Higashi Kobe Bridge

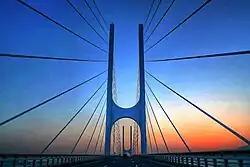

The is a cable-stayed bridge in Kobe, Japan, which opened in 1992. It has a main span of 485 meters and spans a waterway between two artificial islands in Osaka Bay. The bridge is a part of the Hanshin Expressway, which also is cradled by the Tempozan Higashi Bridge, downstream of the Higashi Kobe Bridge. The bridge is also a part of the Bayshore route 5 expressway of Kobe, which is also a part of the Industrial Ring Road of Kobe. The bridge carries two decks of roadway (3 lanes on each deck) (6 in total), and the bridge is 168 meters high and the maximum clearance is 32 meters to the water. The bridge was built by the Hanshin Expressway Public Corporation.